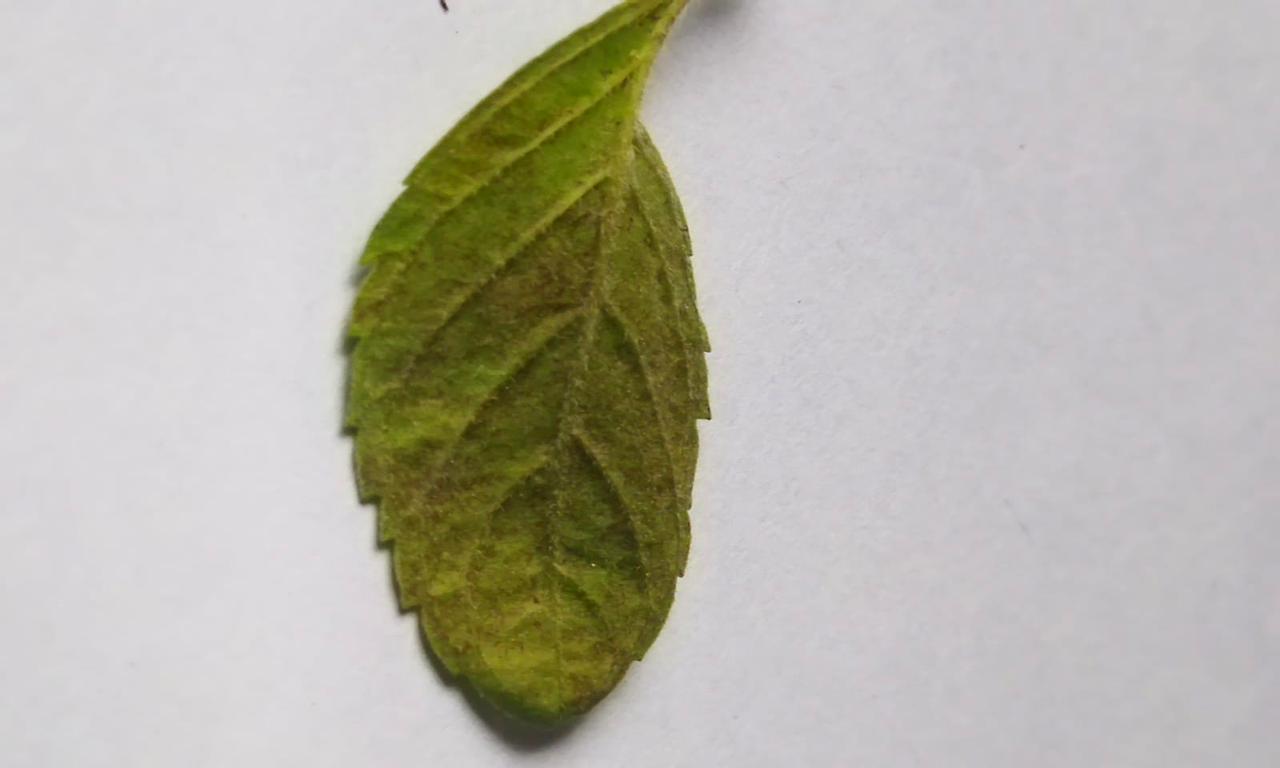
Label: Spoiled